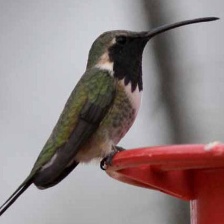
Species: LUCIFER HUMMINGBIRD
Scientific name: CALOTHORAX LUCIFER
ImageNet parent category: hummingbird